Alejandra Rodenas

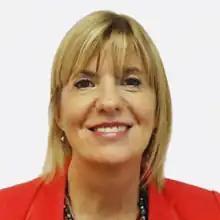

Alejandra Silvana Rodenas (born 26 September 1963) is an Argentine lawyer, former judge, university professor, and politician of the Justicialist Party. She served as Judge of Provincial Courts from October 1999 to June 2017. She acquired public notoriety for the prosecution of a part of the narco (drug trafficking) gang Los Monos, in addition to handling the case of the murder of an alleged gang member, Luis Medina. She also carried out the prosecution of those responsible for shooting at the house of governor Antonio Bonfatti in October 2013.